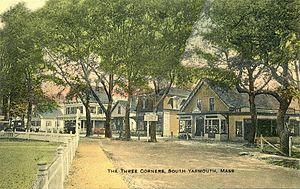
Yarmouth est une ville du cap Cod dépendant du comté de Barnstable dans l'État du Massachusetts, dans l'est des États-Unis. Au recensement de 2010, la ville comptait 23 793 habitants.